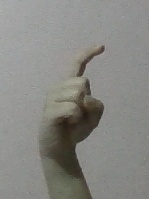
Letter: ra